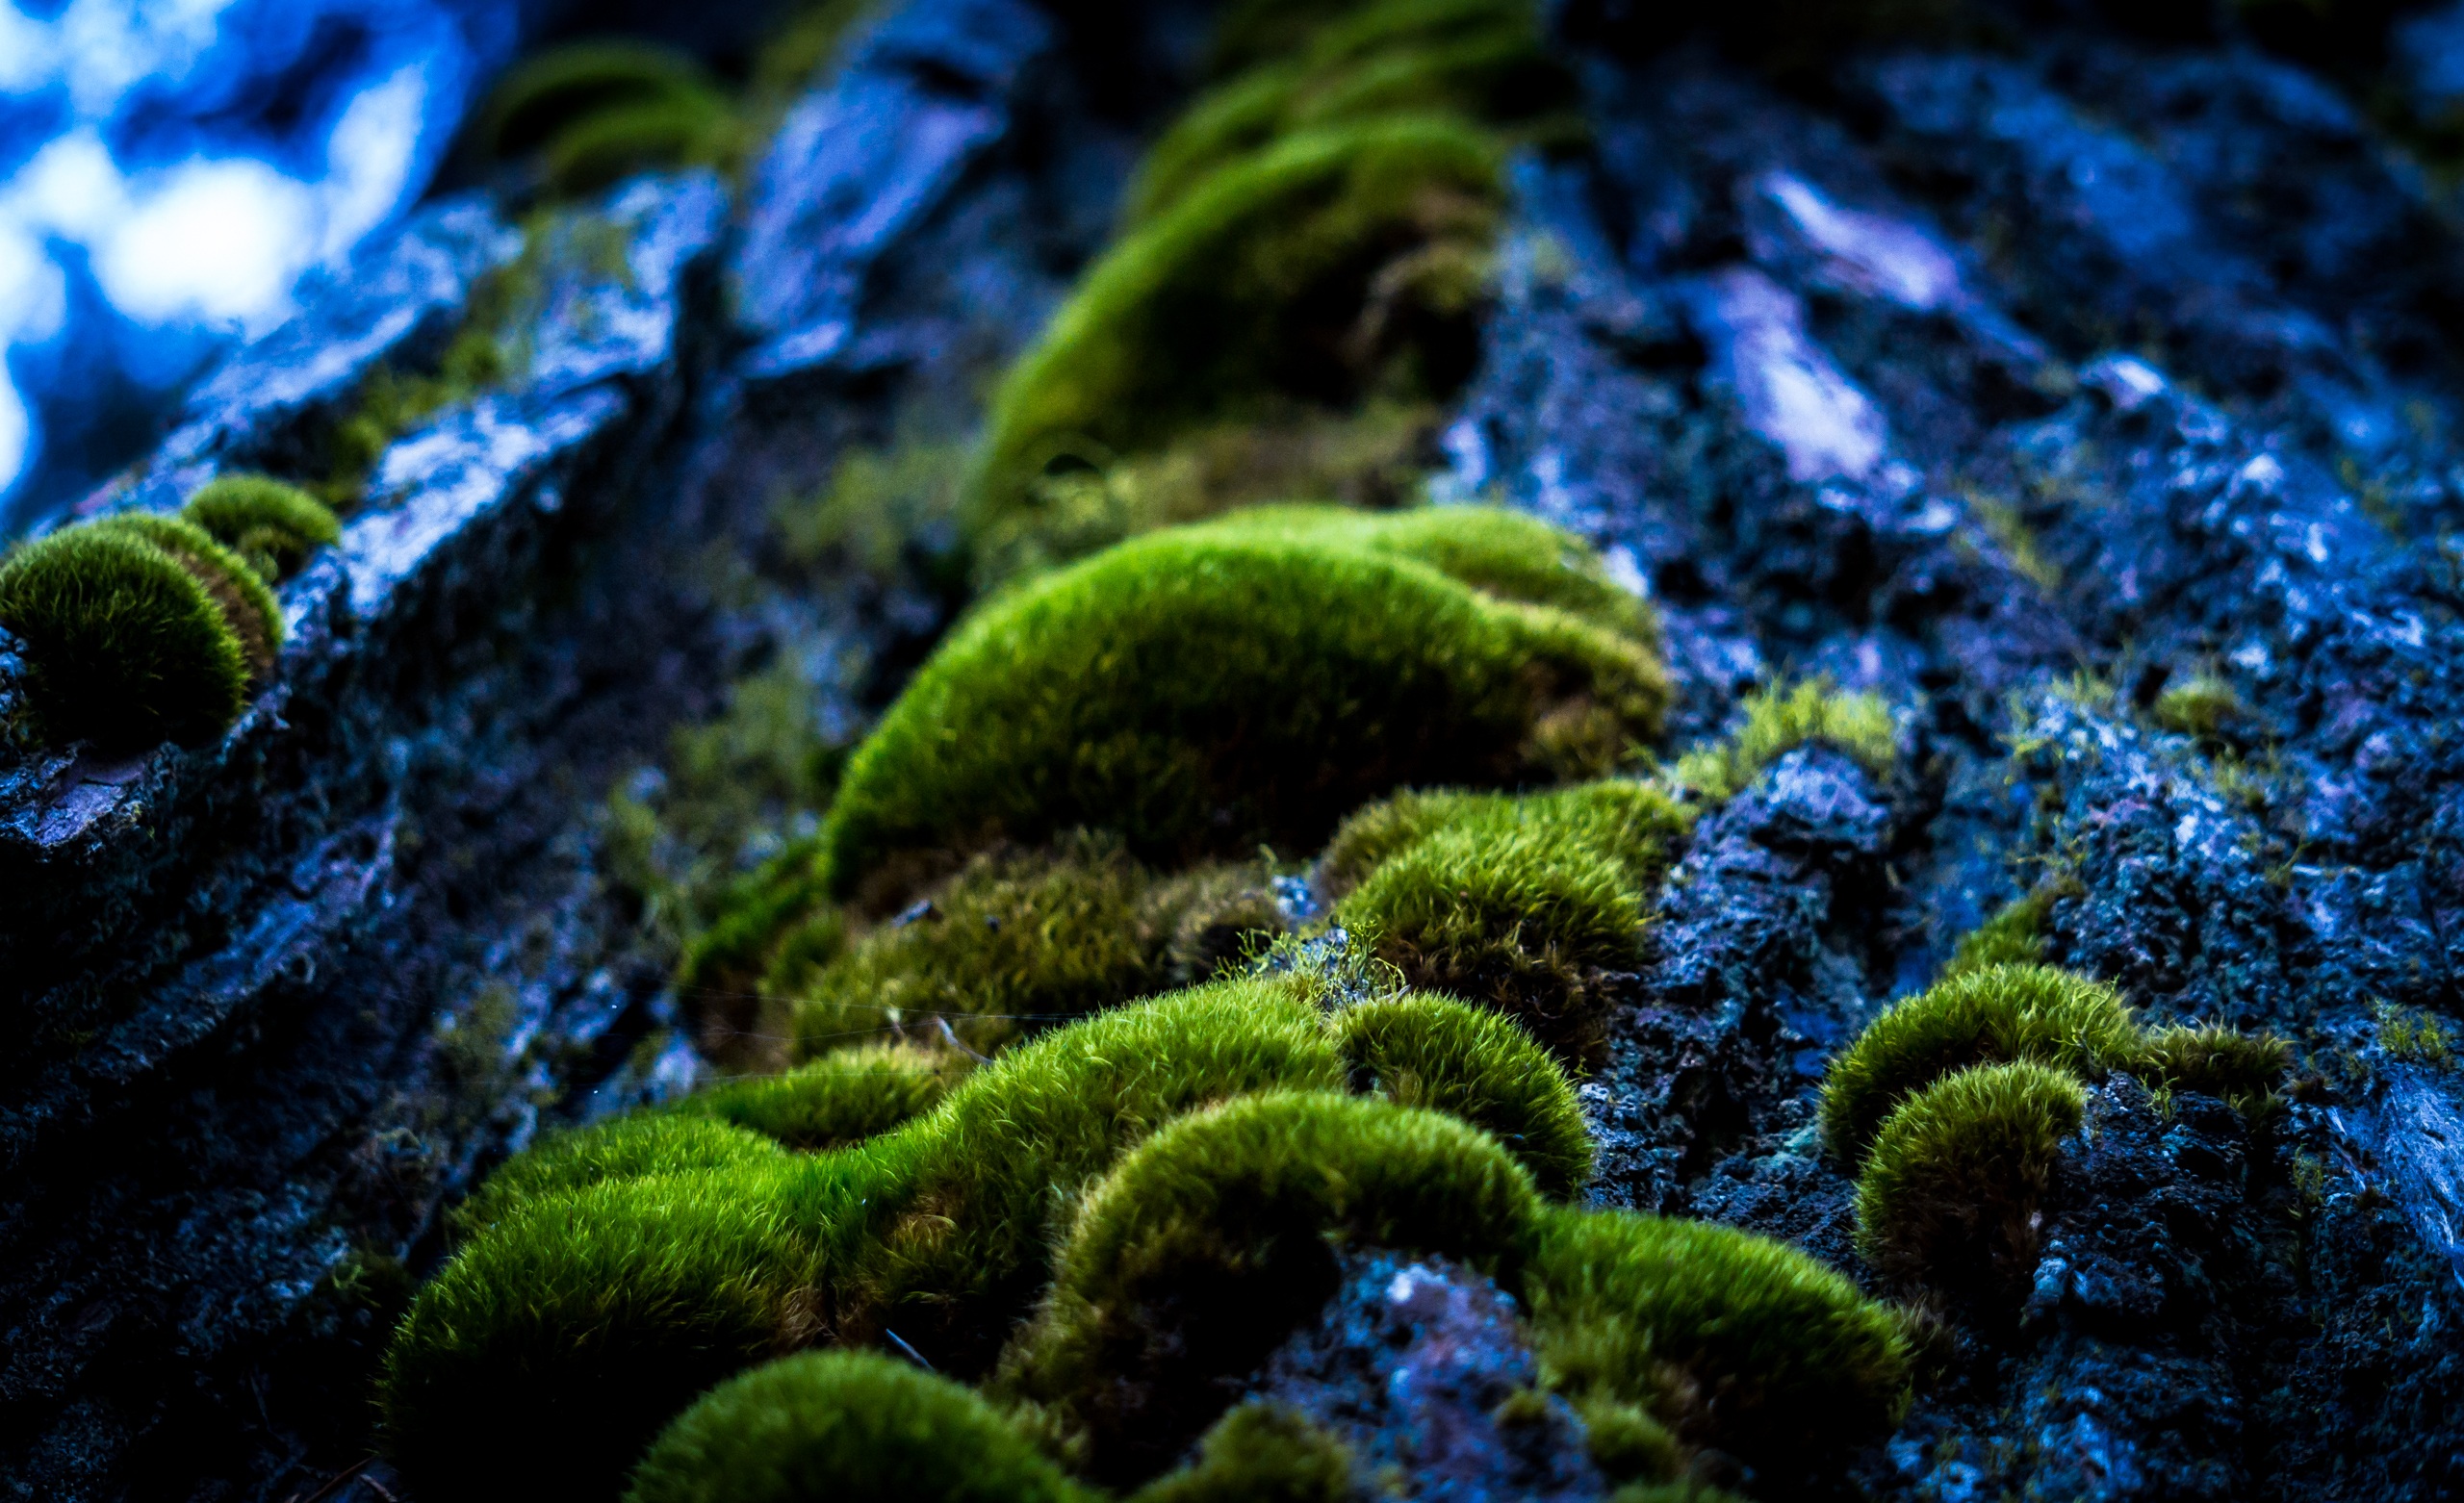
nature, plant, wood, mystical, moss, underwater, green, biology, coral, coral reef, tree trunk, reef, algae, aquarium, forrest, habitat, macro photography, green algae, natural environment, marine biology, non vascular land plant, freshwater aquarium